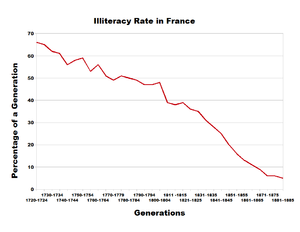
Évolution de la proportions d'illettrés en France en fonction de générations de 5 ans, nées de 1720 à 1885. Données extraites de J. Houdailles et A. Blum, ""L'alphabétisation au XVIIIe et XIXeme siècle. L'illusion parisienne"", Population, n°6, 1985, fondées sur l'enquête INED de 1985 et le recensement de 1901."